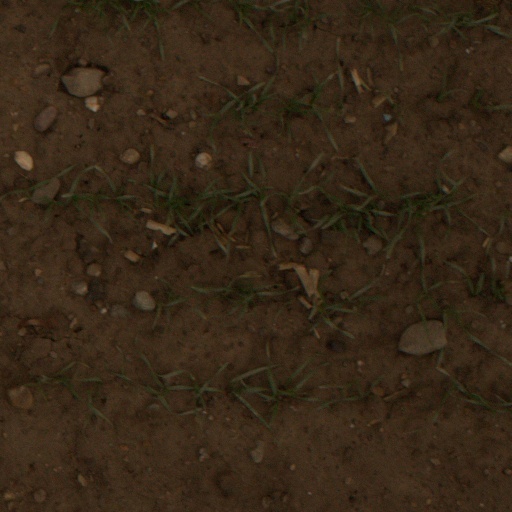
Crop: wheat